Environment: lab
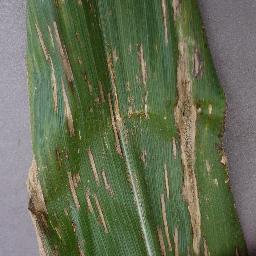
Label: gray_leaf_spot